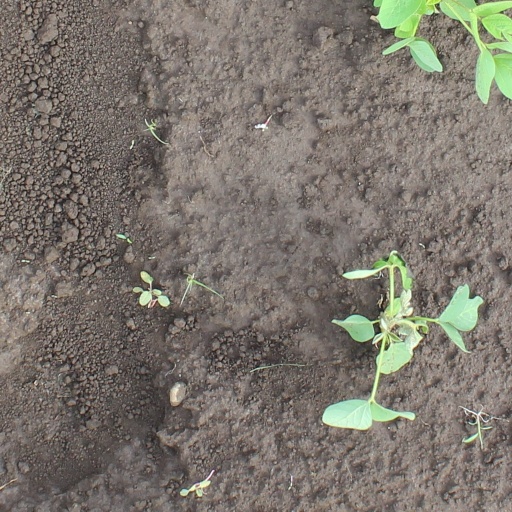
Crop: soybean